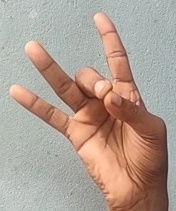
ASL sign: 8